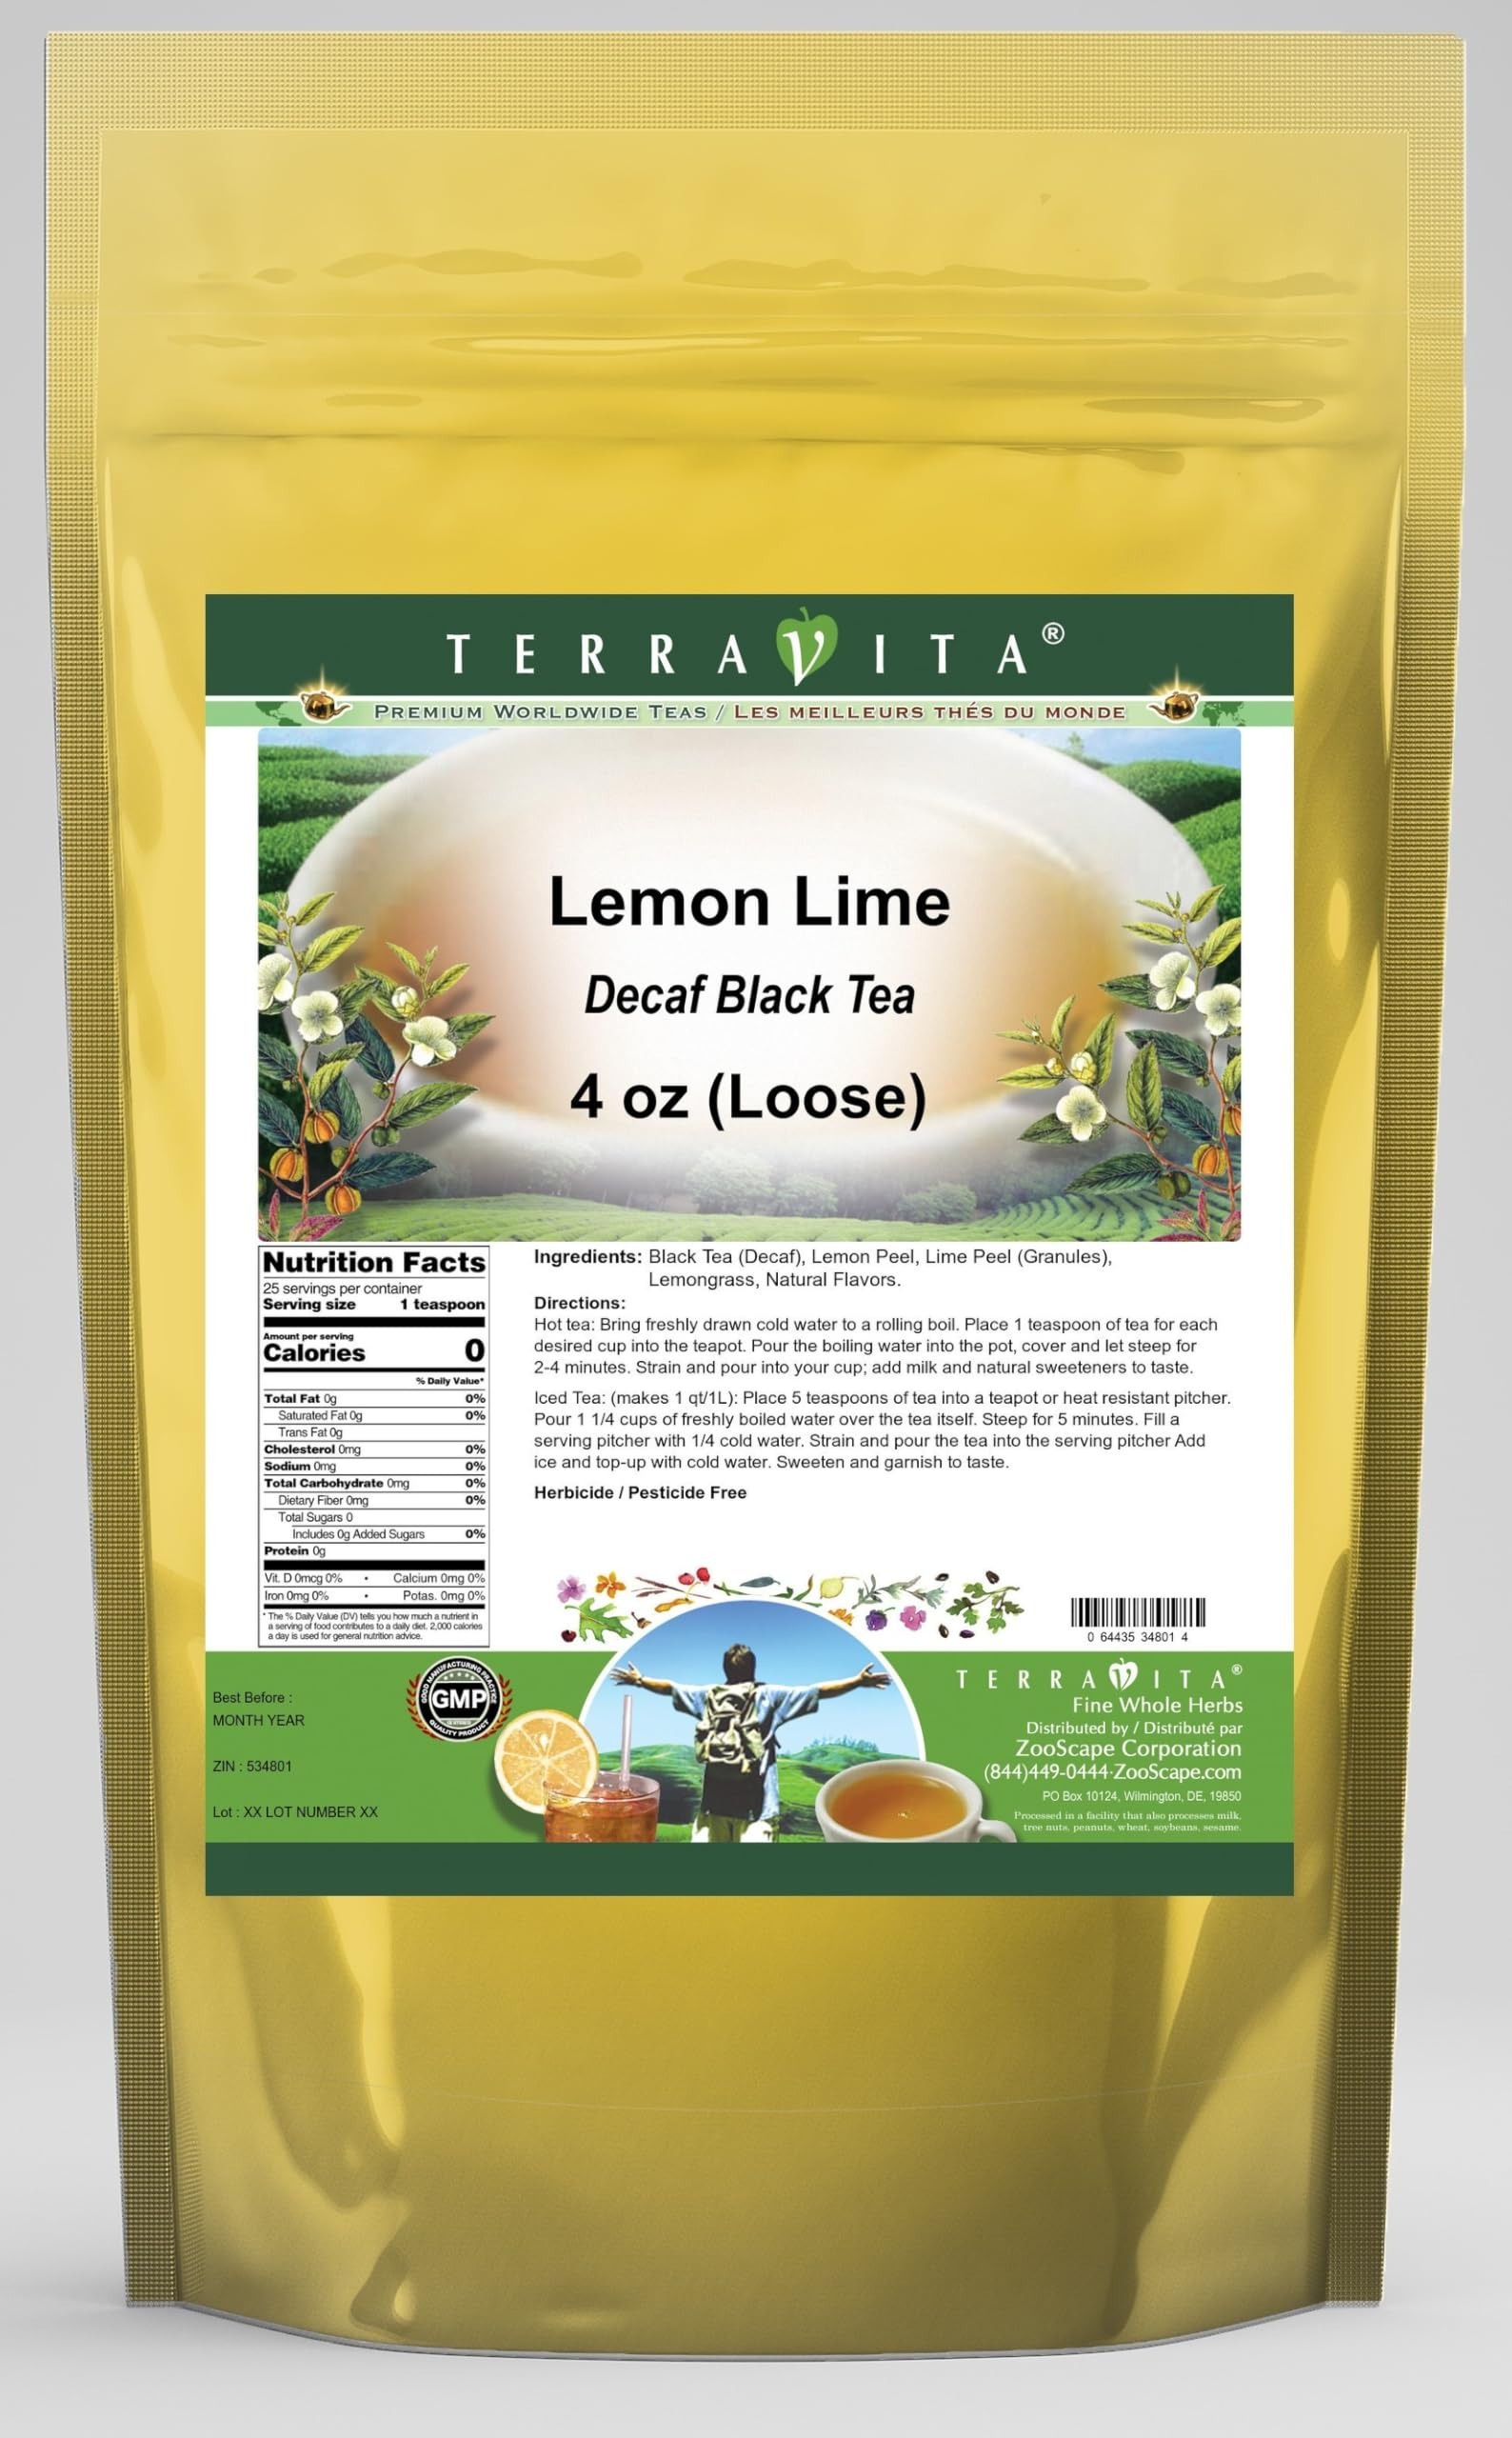
Item Name: Lemon Lime Decaf Black Tea (Loose) (4 oz, ZIN: 534801) - 3 Pack
Bullet Point 1: Our Lemon Lime Decaf Black Tea is a wonderful flavored decaffeinated Black tea with Lemon Peel, Lime Peel and Lemongrass. You will enjoy the simple and elegant Lemon Lime taste! - Ingredients: Decaf Black tea, Lemon Peel, Lime Peel, Lemongrass and Natural Lemon Lime Flavor.
Bullet Point 2: No fillers.
Bullet Point 3: Manufacturer: TerraVita
Bullet Point 4: Size: 4 oz
Bullet Point 5: Loose Leaf Black Tea - Packed in a convenient upright pouch!
Product Description: Our Lemon Lime Decaf Black Tea is a wonderful flavored decaffeinated Black tea with Lemon Peel, Lime Peel and Lemongrass. You will enjoy the simple and elegant Lemon Lime taste! - Ingredients: Decaf Black tea, Lemon Peel, Lime Peel, Lemongrass and Natural Lemon Lime Flavor. - Hot tea brewing method: Bring freshly drawn cold water to a rolling boil. Place 1 teaspoon of tea for each desired cup into the teapot. Pour the boiling water into the pot, cover and let steep for 2-4 minutes. Strain and pour into your cup; add milk and natural sweeteners to taste. - Iced tea brewing method: (to make 1 liter/quart): Place 5 teaspoons of tea into a teapot or heat resistant pitcher. Pour 1 1/4 cups of freshly boiled water over the tea itself. Steep for 5 minutes. Fill a serving pitcher with 1/4 cold water. Strain and pour the tea into the serving pitcher Add ice and top-up with cold water. Sweeten and garnish to taste. - TerraVita is an exclusive line of premium-quality, natural source products that use only the finest, purest and most potent ingredients found around the world. TerraVita is hallmarked by the highest possible standards of purity, potency, stability and freshness. All of our products are prepared with the highest elements of quality control, from raw materials through the entire manufacturing process, up to and including the moment that the bottles or bags are sealed for freshness and shipped out to you. Our highest possible standards are certified by independent laboratories and backed by our personal guarantee. - TerraVita exists to meet and ensure your family's health and wellness without the harmful effects of chemicals and health products. We strive to make all of our products affordable and reliable and are constantly searching the market to maintain our affordab
Value: 12.0
Unit: Ounce

Price: 76.44